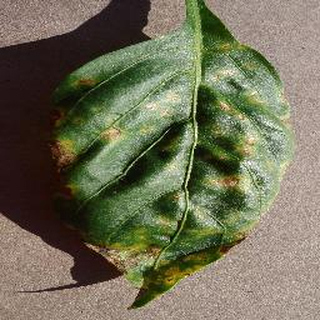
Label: bell_pepper_bacterial_spot